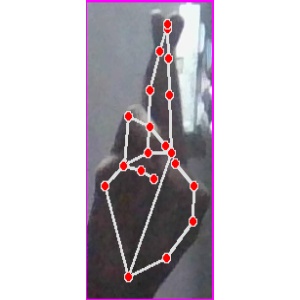
अक्षर: र